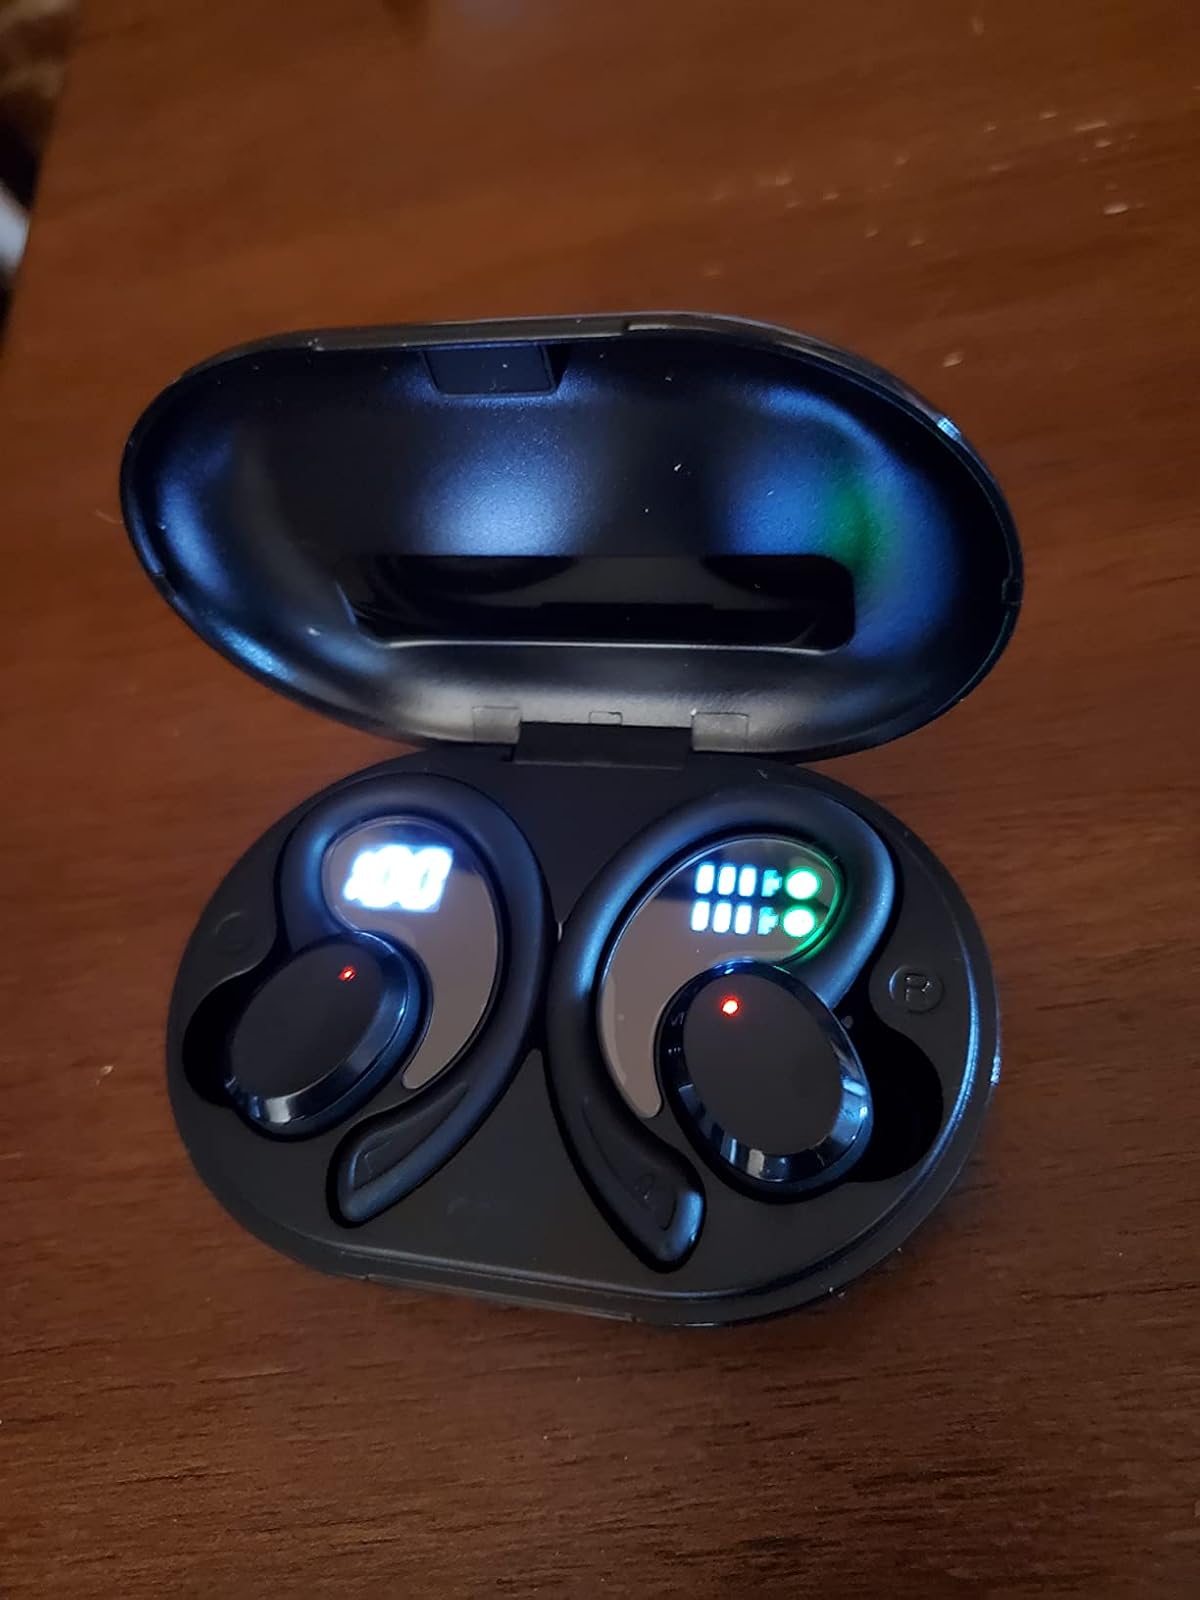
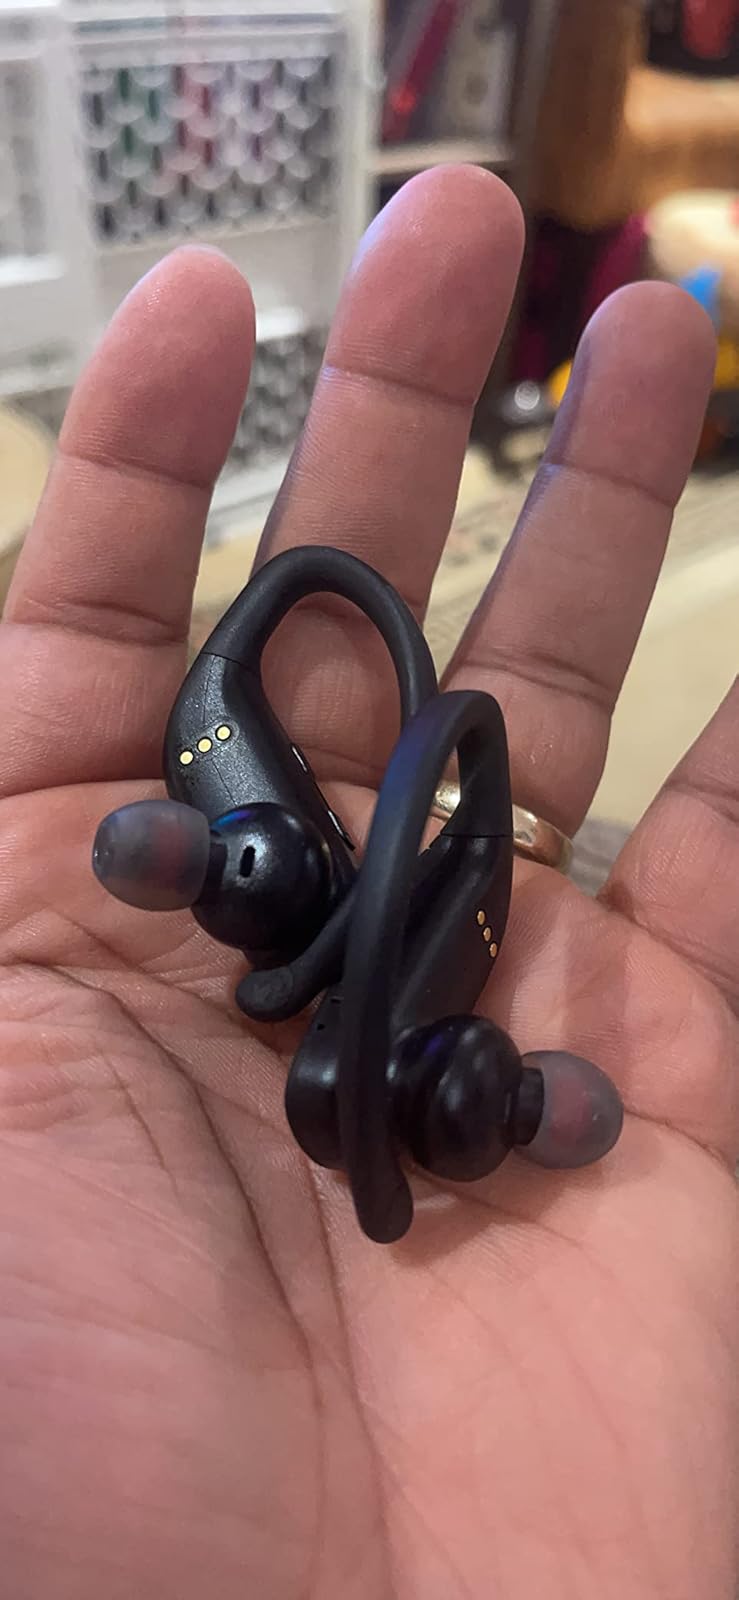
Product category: earbuds
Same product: no